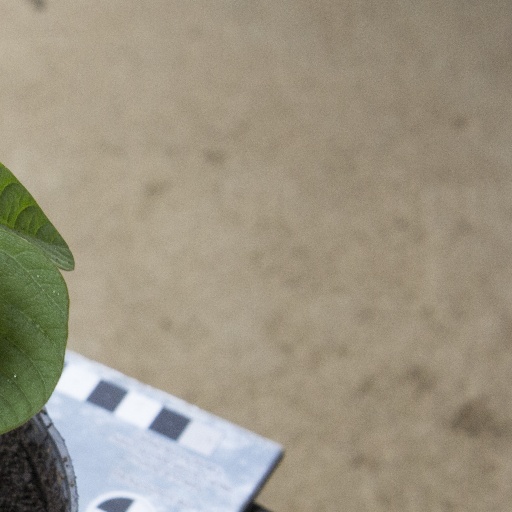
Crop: soybean